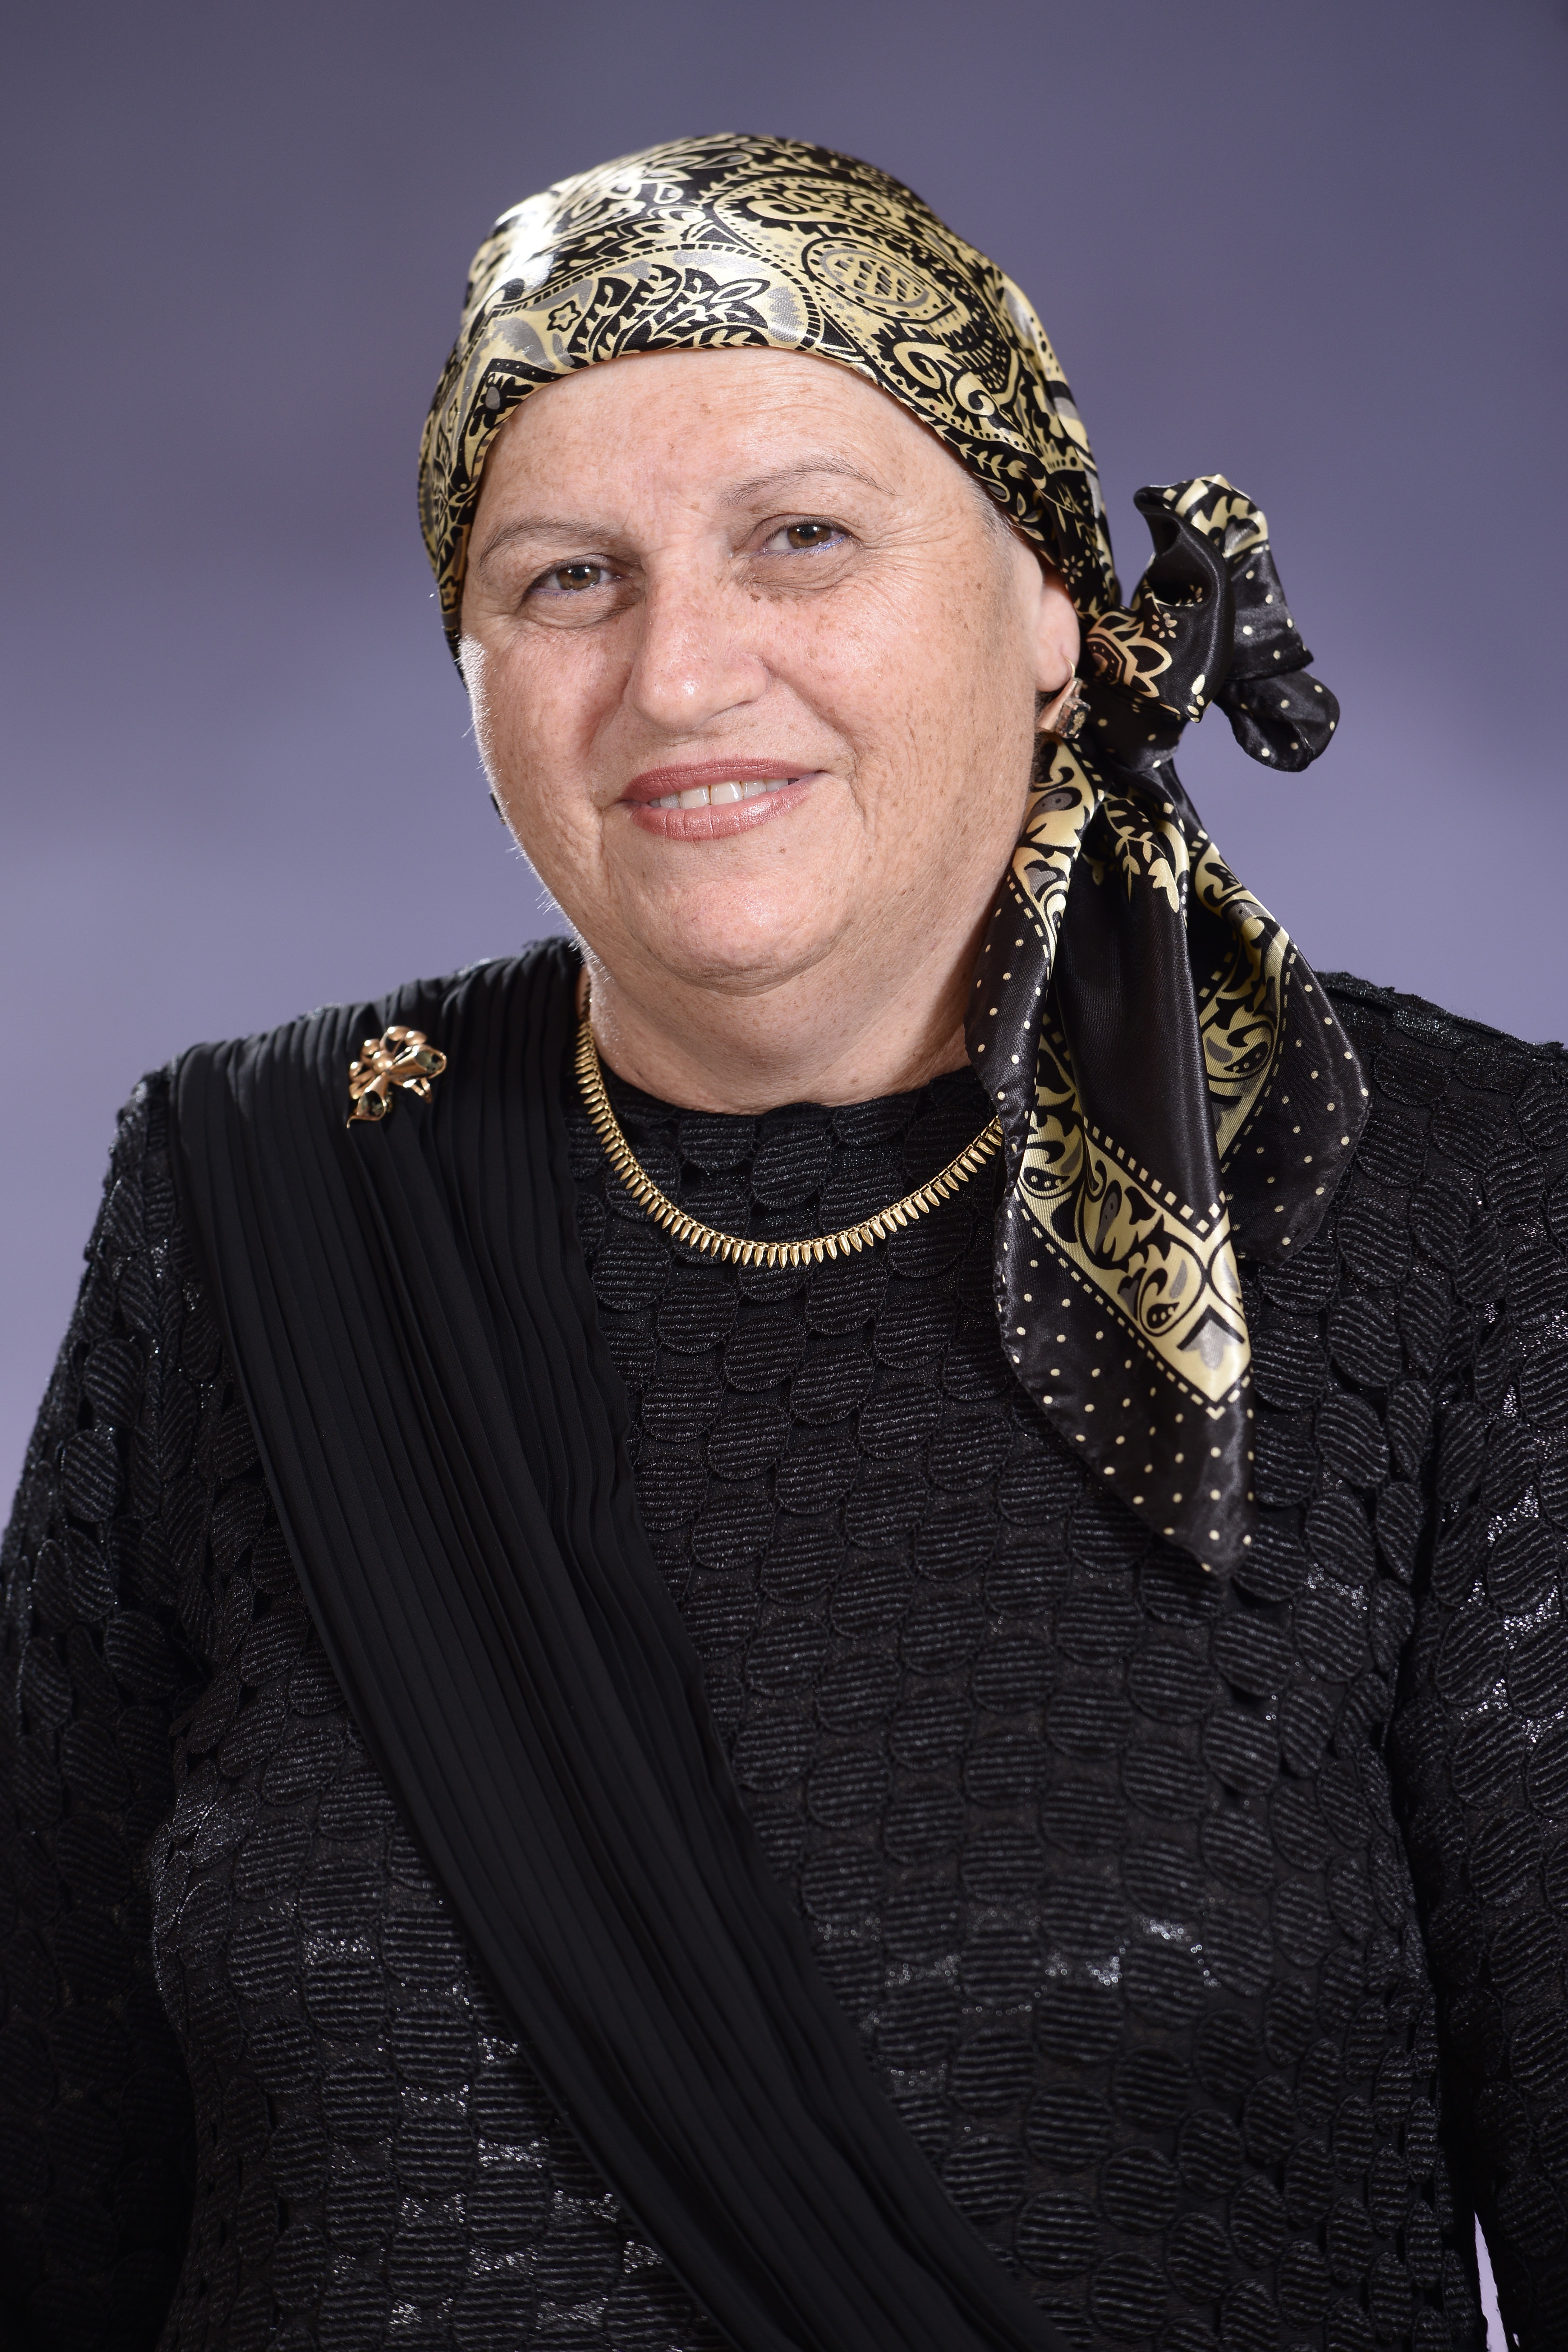
person, people, woman, hair, old, portrait, profession, clothing, hairstyle, elderly, traditional, facial hair